Scott Gomez

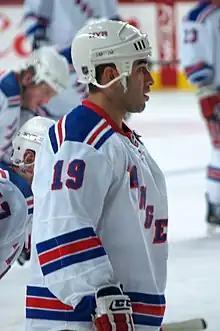
Gomez with the New York Rangers in 2008.

On July 1, 2007, Gomez signed a $51.5 million, seven-year contract with the New York Rangers. On the same day, the Rangers signed Chris Drury, who also wears the number 23. To settle who would wear number 23 while playing for the Rangers, a puck was flipped, with Drury winning and earning the right to continue wearing number 23, while Gomez changed his number to 19. Coincidentally, Drury won the Calder Memorial Trophy the year before Gomez won the same award. When asked about his decision to leave the Devils, Gomez said, "I think it's more that New Jersey and I didn't really talk much… …Both sides were ready to move on. They're a tremendous organization. So many memories, what can I say? Everything I have and everything I've done is because of them. But I think at the end of the day, it was time."